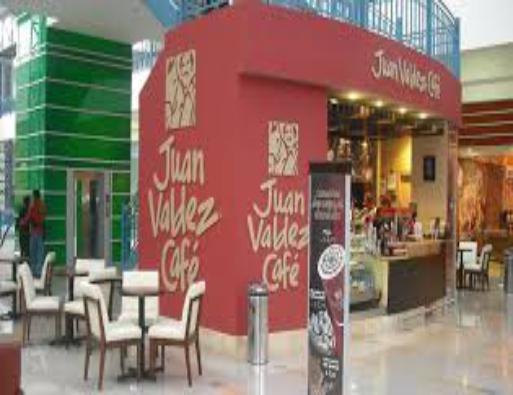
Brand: Juan Valdez Cafe
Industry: Food